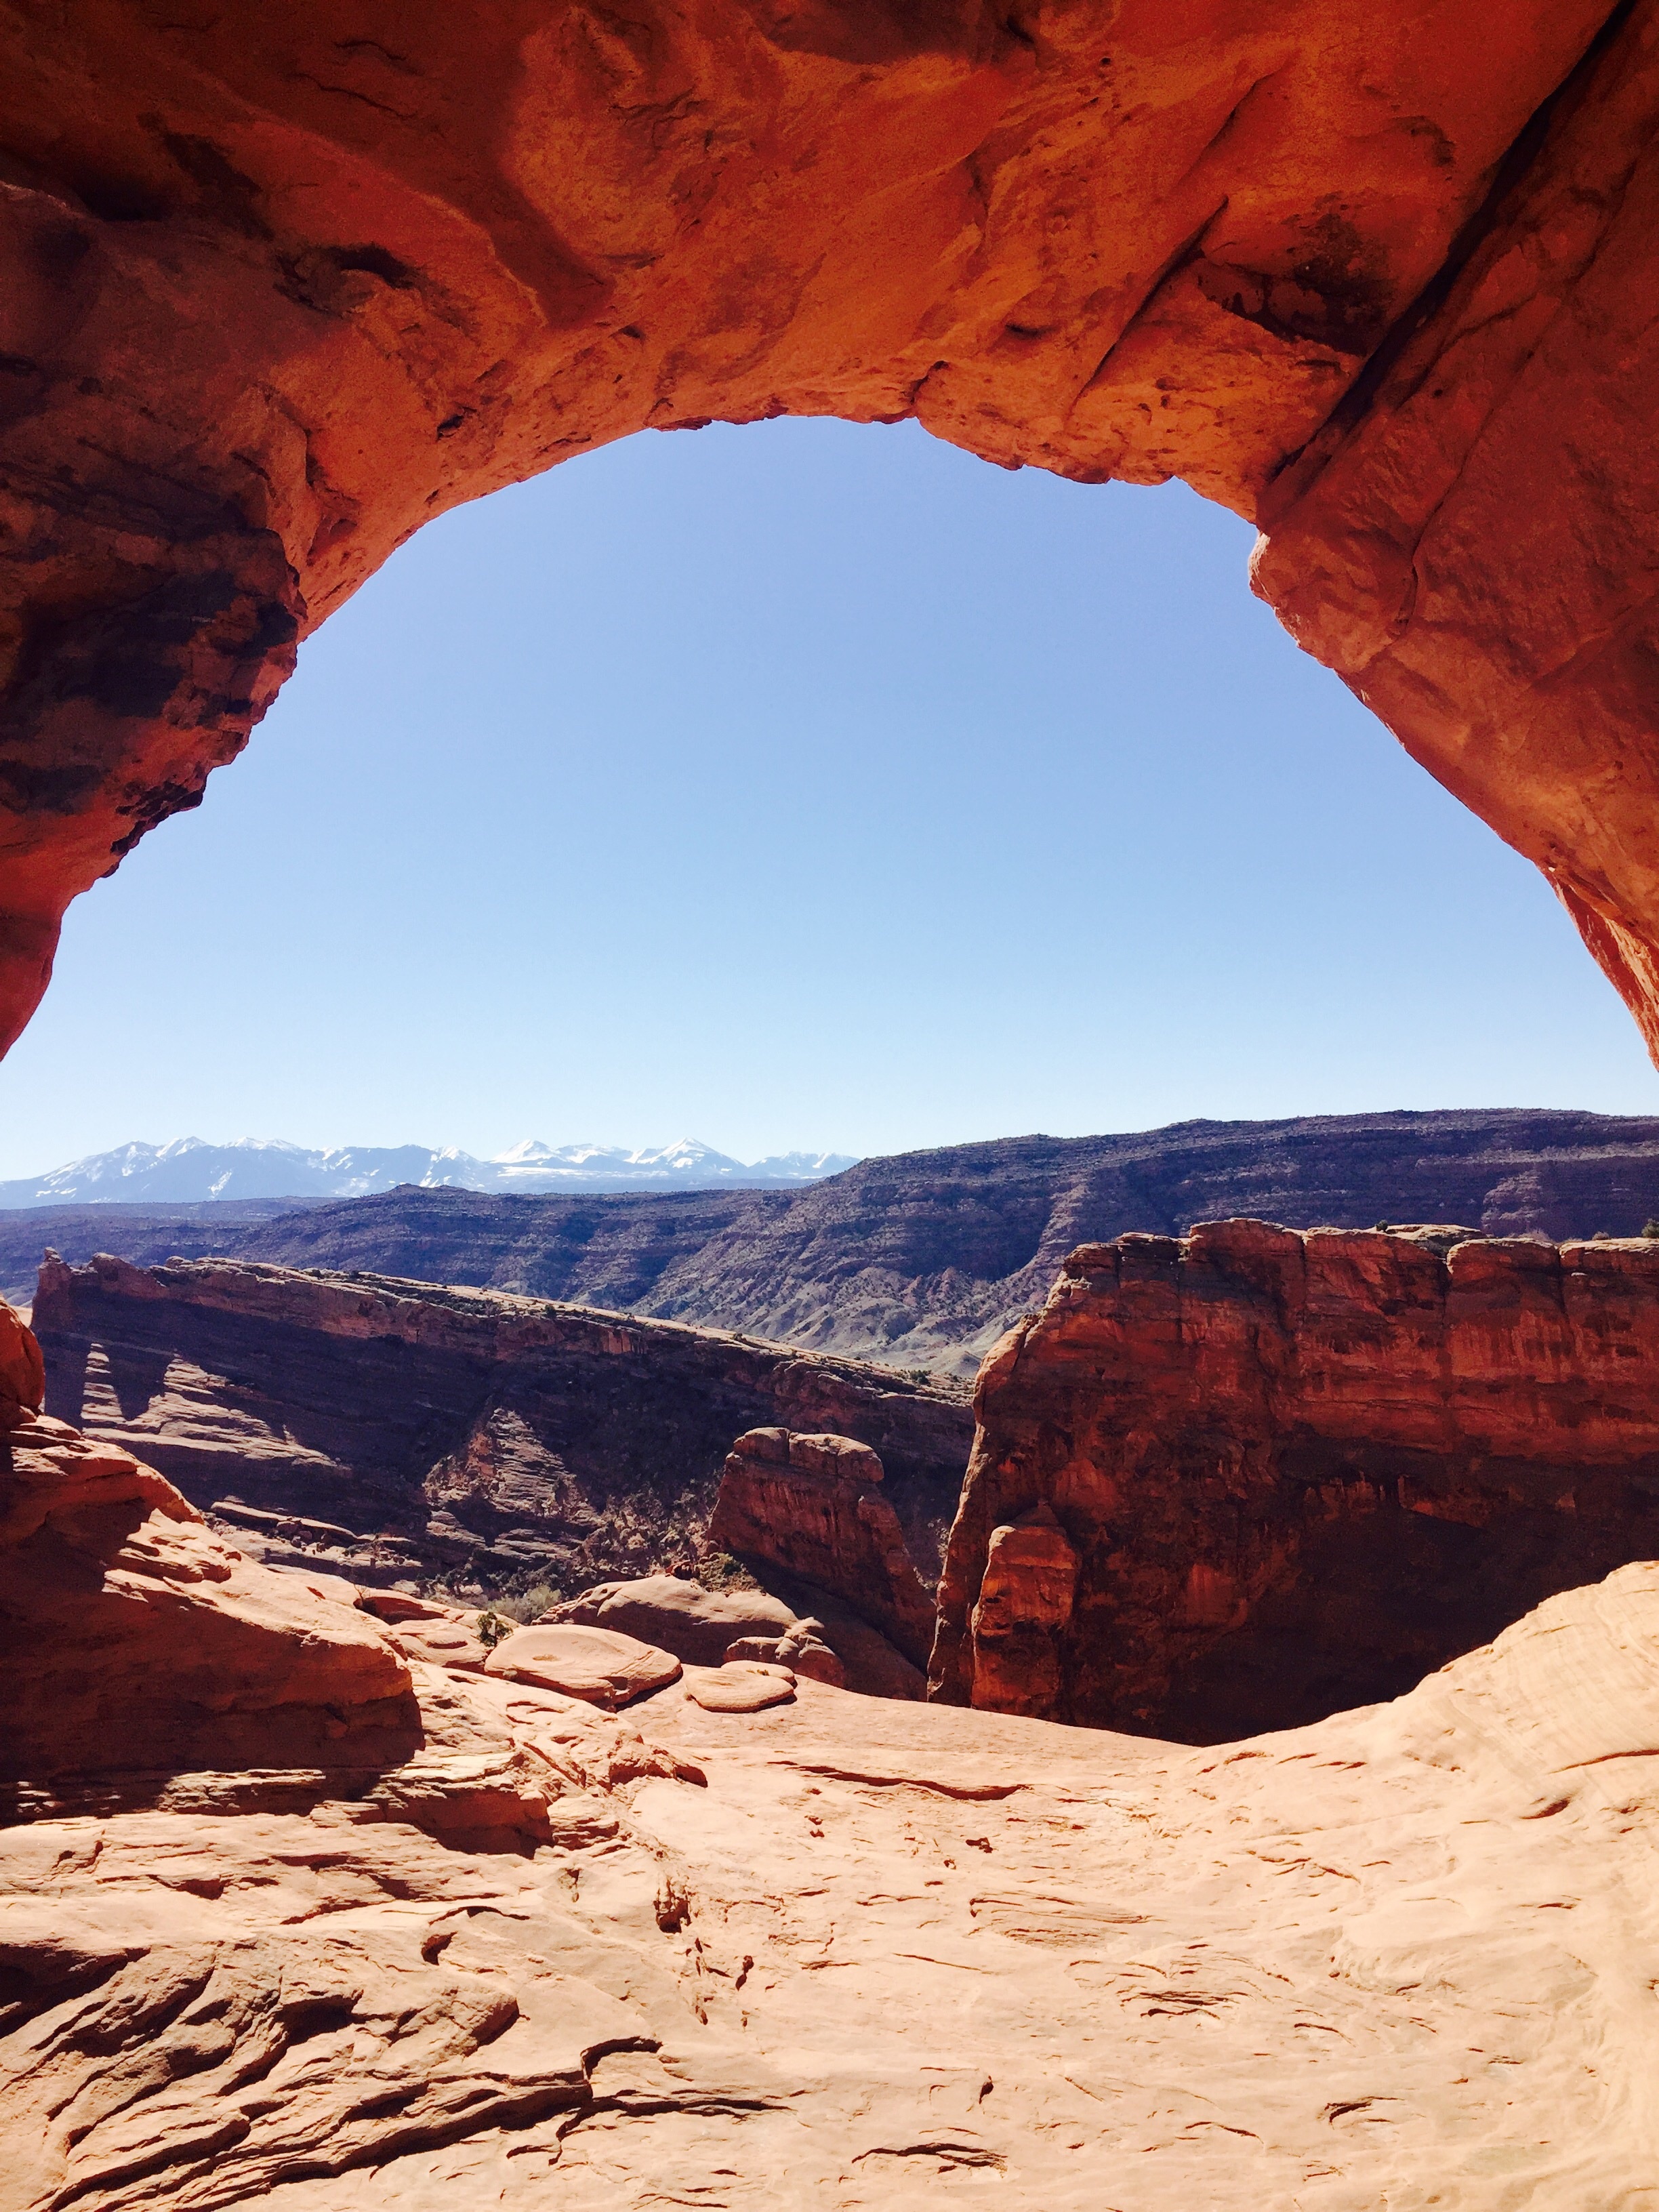
landscape, nature, rock, mountain, sunset, desert, valley, formation, arch, natural, scenery, rocky, canyon, material, geology, mountains, plateau, wadi, butte, landform, rocky mountain, natural environment, geographical feature, land formation